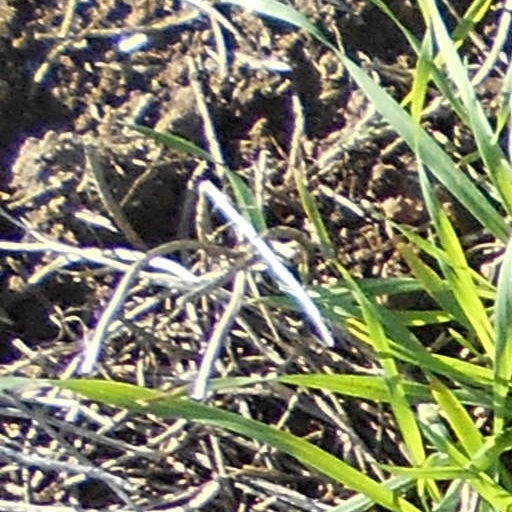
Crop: wheat